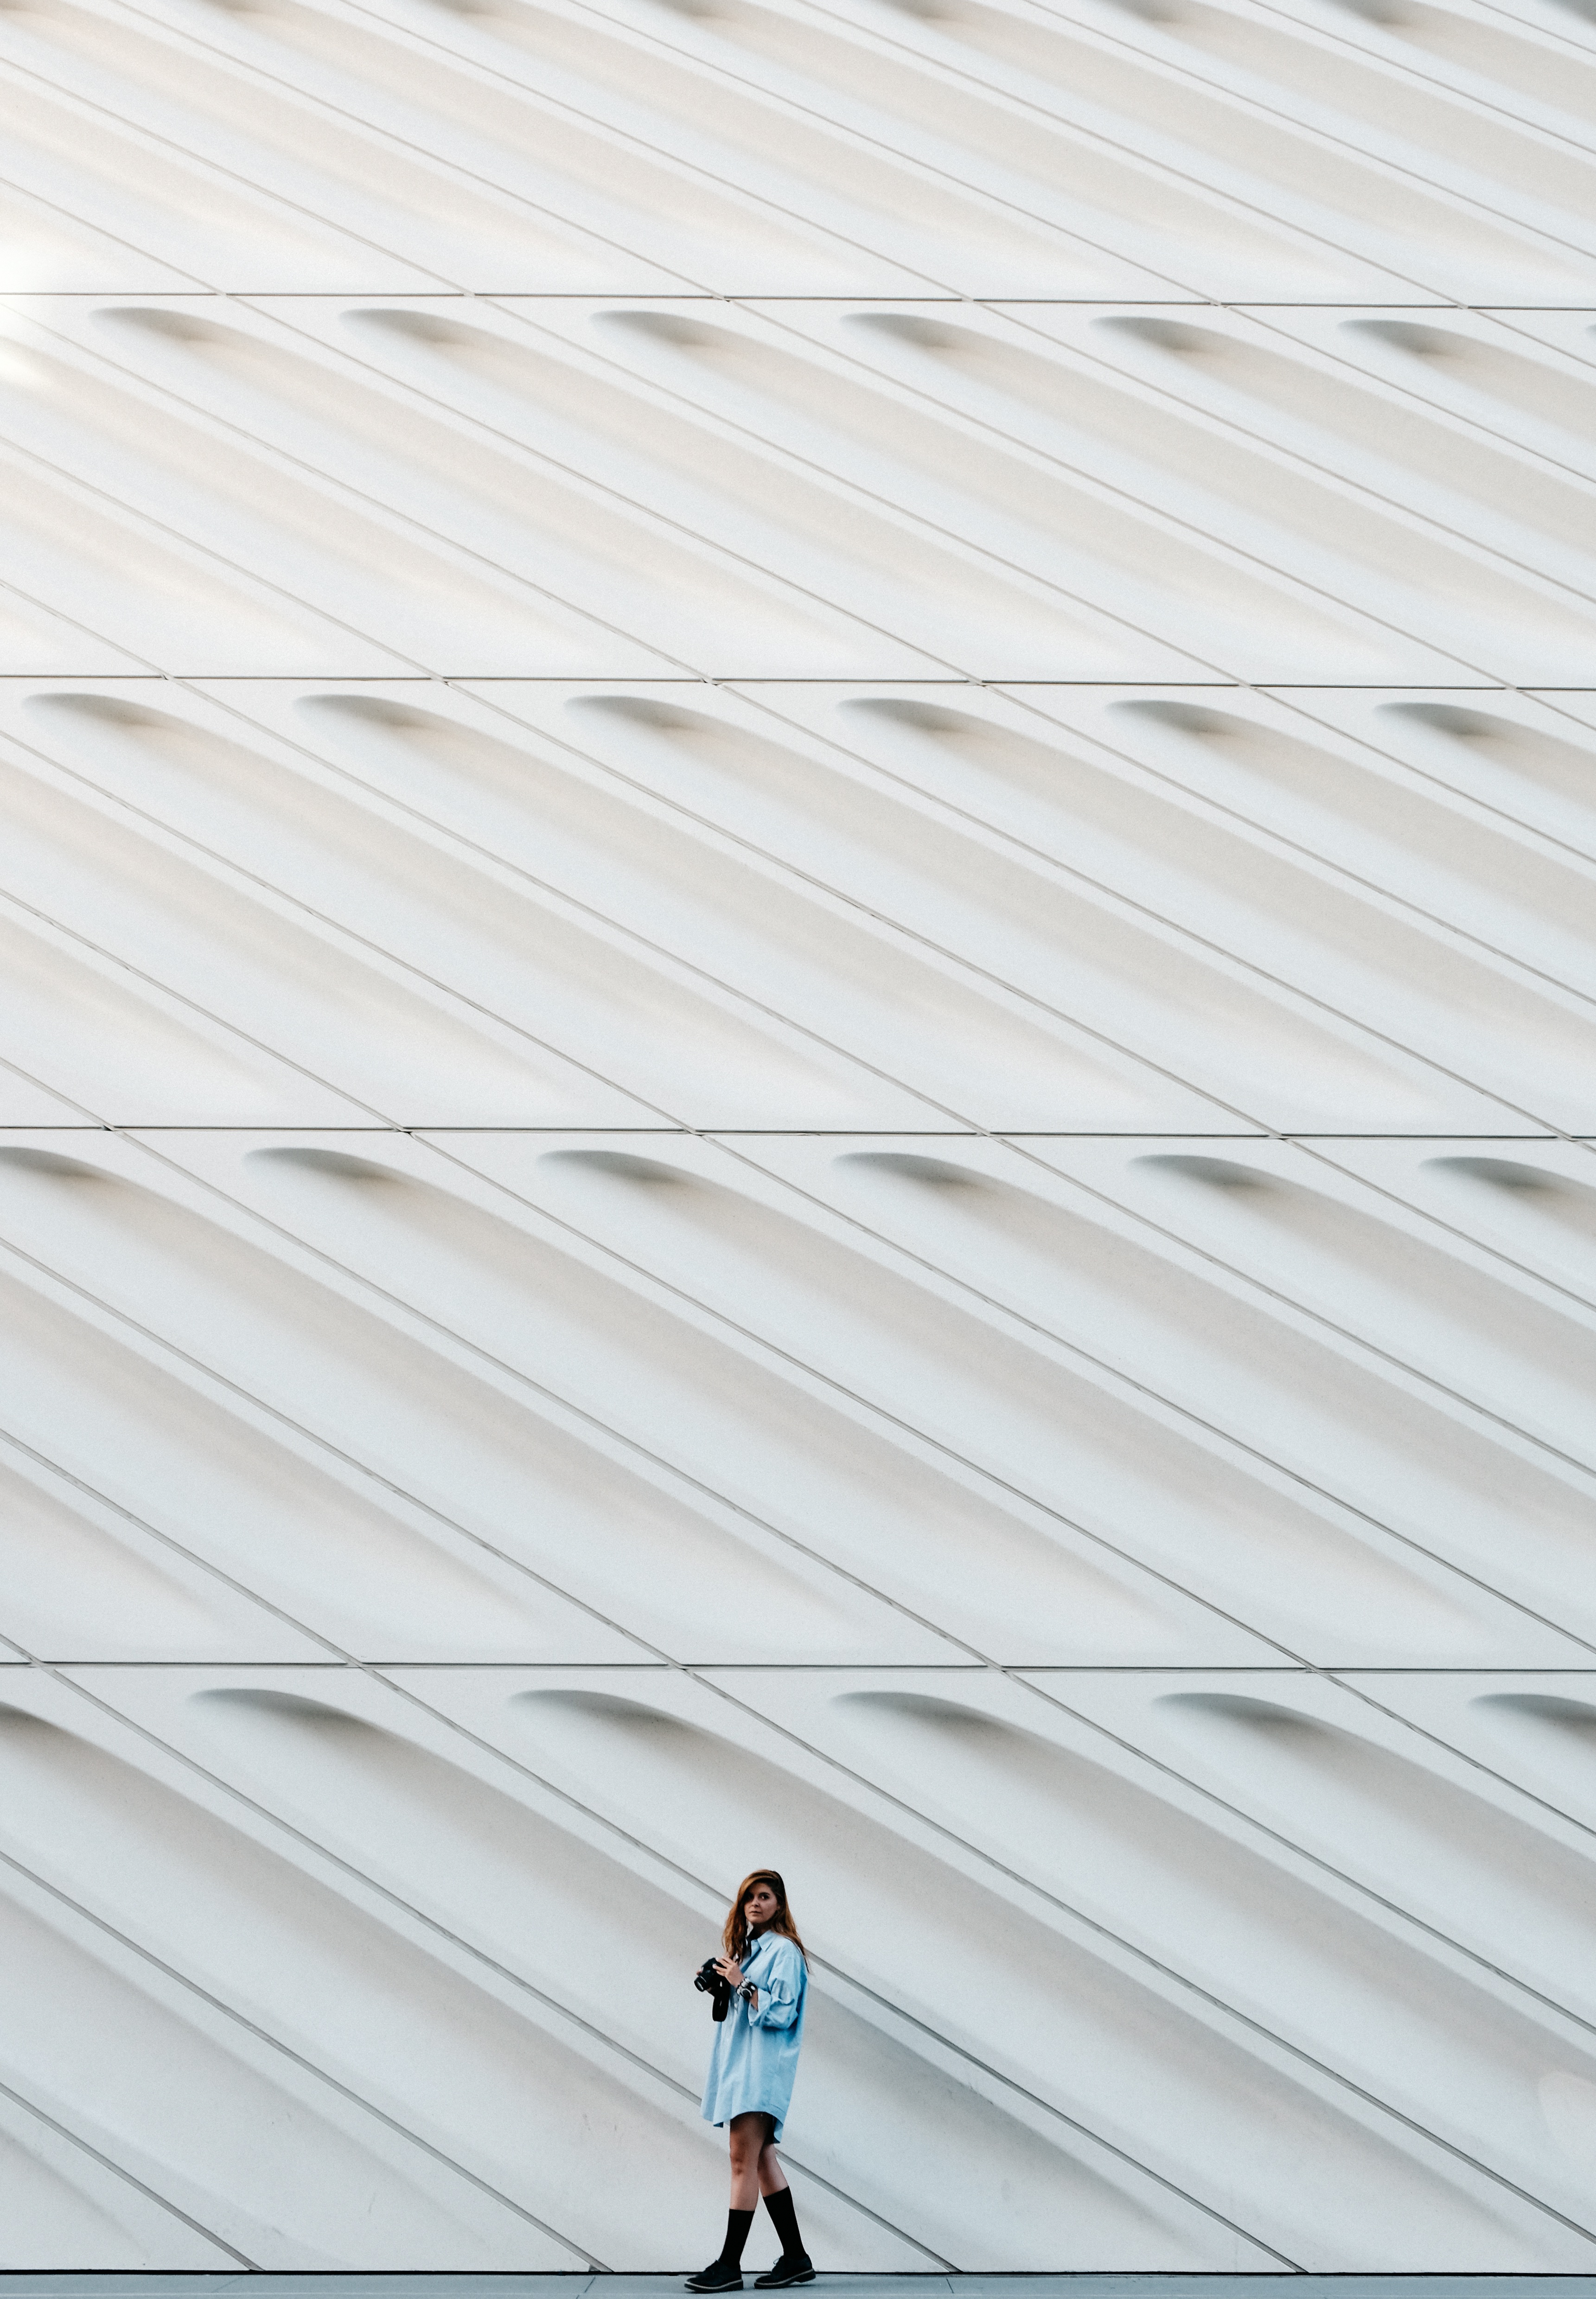
wing, wood, white, floor, roof, wall, ceiling, line, lighting, interior design, window covering